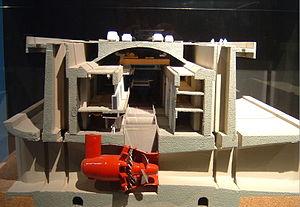
Une turbine Kaplan est une turbine hydraulique à hélices, de type « réaction » qui a été inventée en 1912 par l'ingénieur autrichien Viktor Kaplan dont elle tire le nom.
L'usine marémotrice de la Rance est une centrale électrique française tirant son énergie de la force de la marée. Elle se trouve dans l’estuaire de la Rance, entre les communes de La Richardais et de Saint-Malo, en Ille-et-Vilaine, dans le nord-est de la Bretagne. Avec une capacité installée de 240 MW, elle est restée la plus grande usine marémotrice au monde pendant 45 ans, de sa mise en service en 1966 jusqu'au 4 août 2011, détrônée par la centrale de Sihwa Lake en Corée du Sud, légèrement plus puissante.